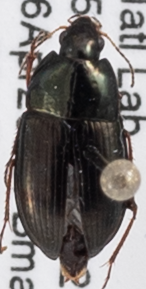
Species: Amara impuncticollis
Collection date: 2018-04-26
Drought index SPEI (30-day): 0.39
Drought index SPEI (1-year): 0.54
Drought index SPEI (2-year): -0.32